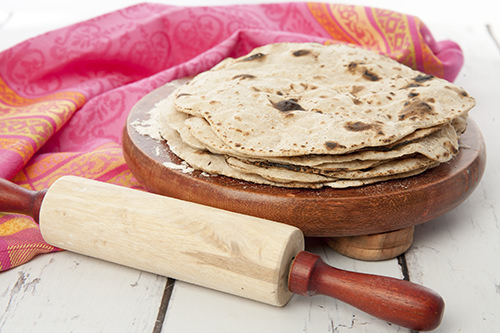
Dish: chapati